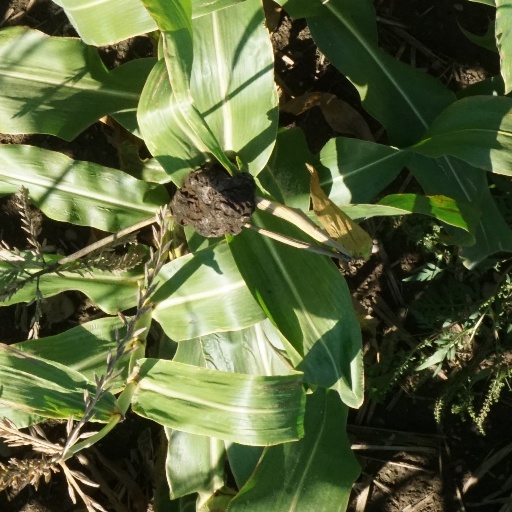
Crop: maize; corn